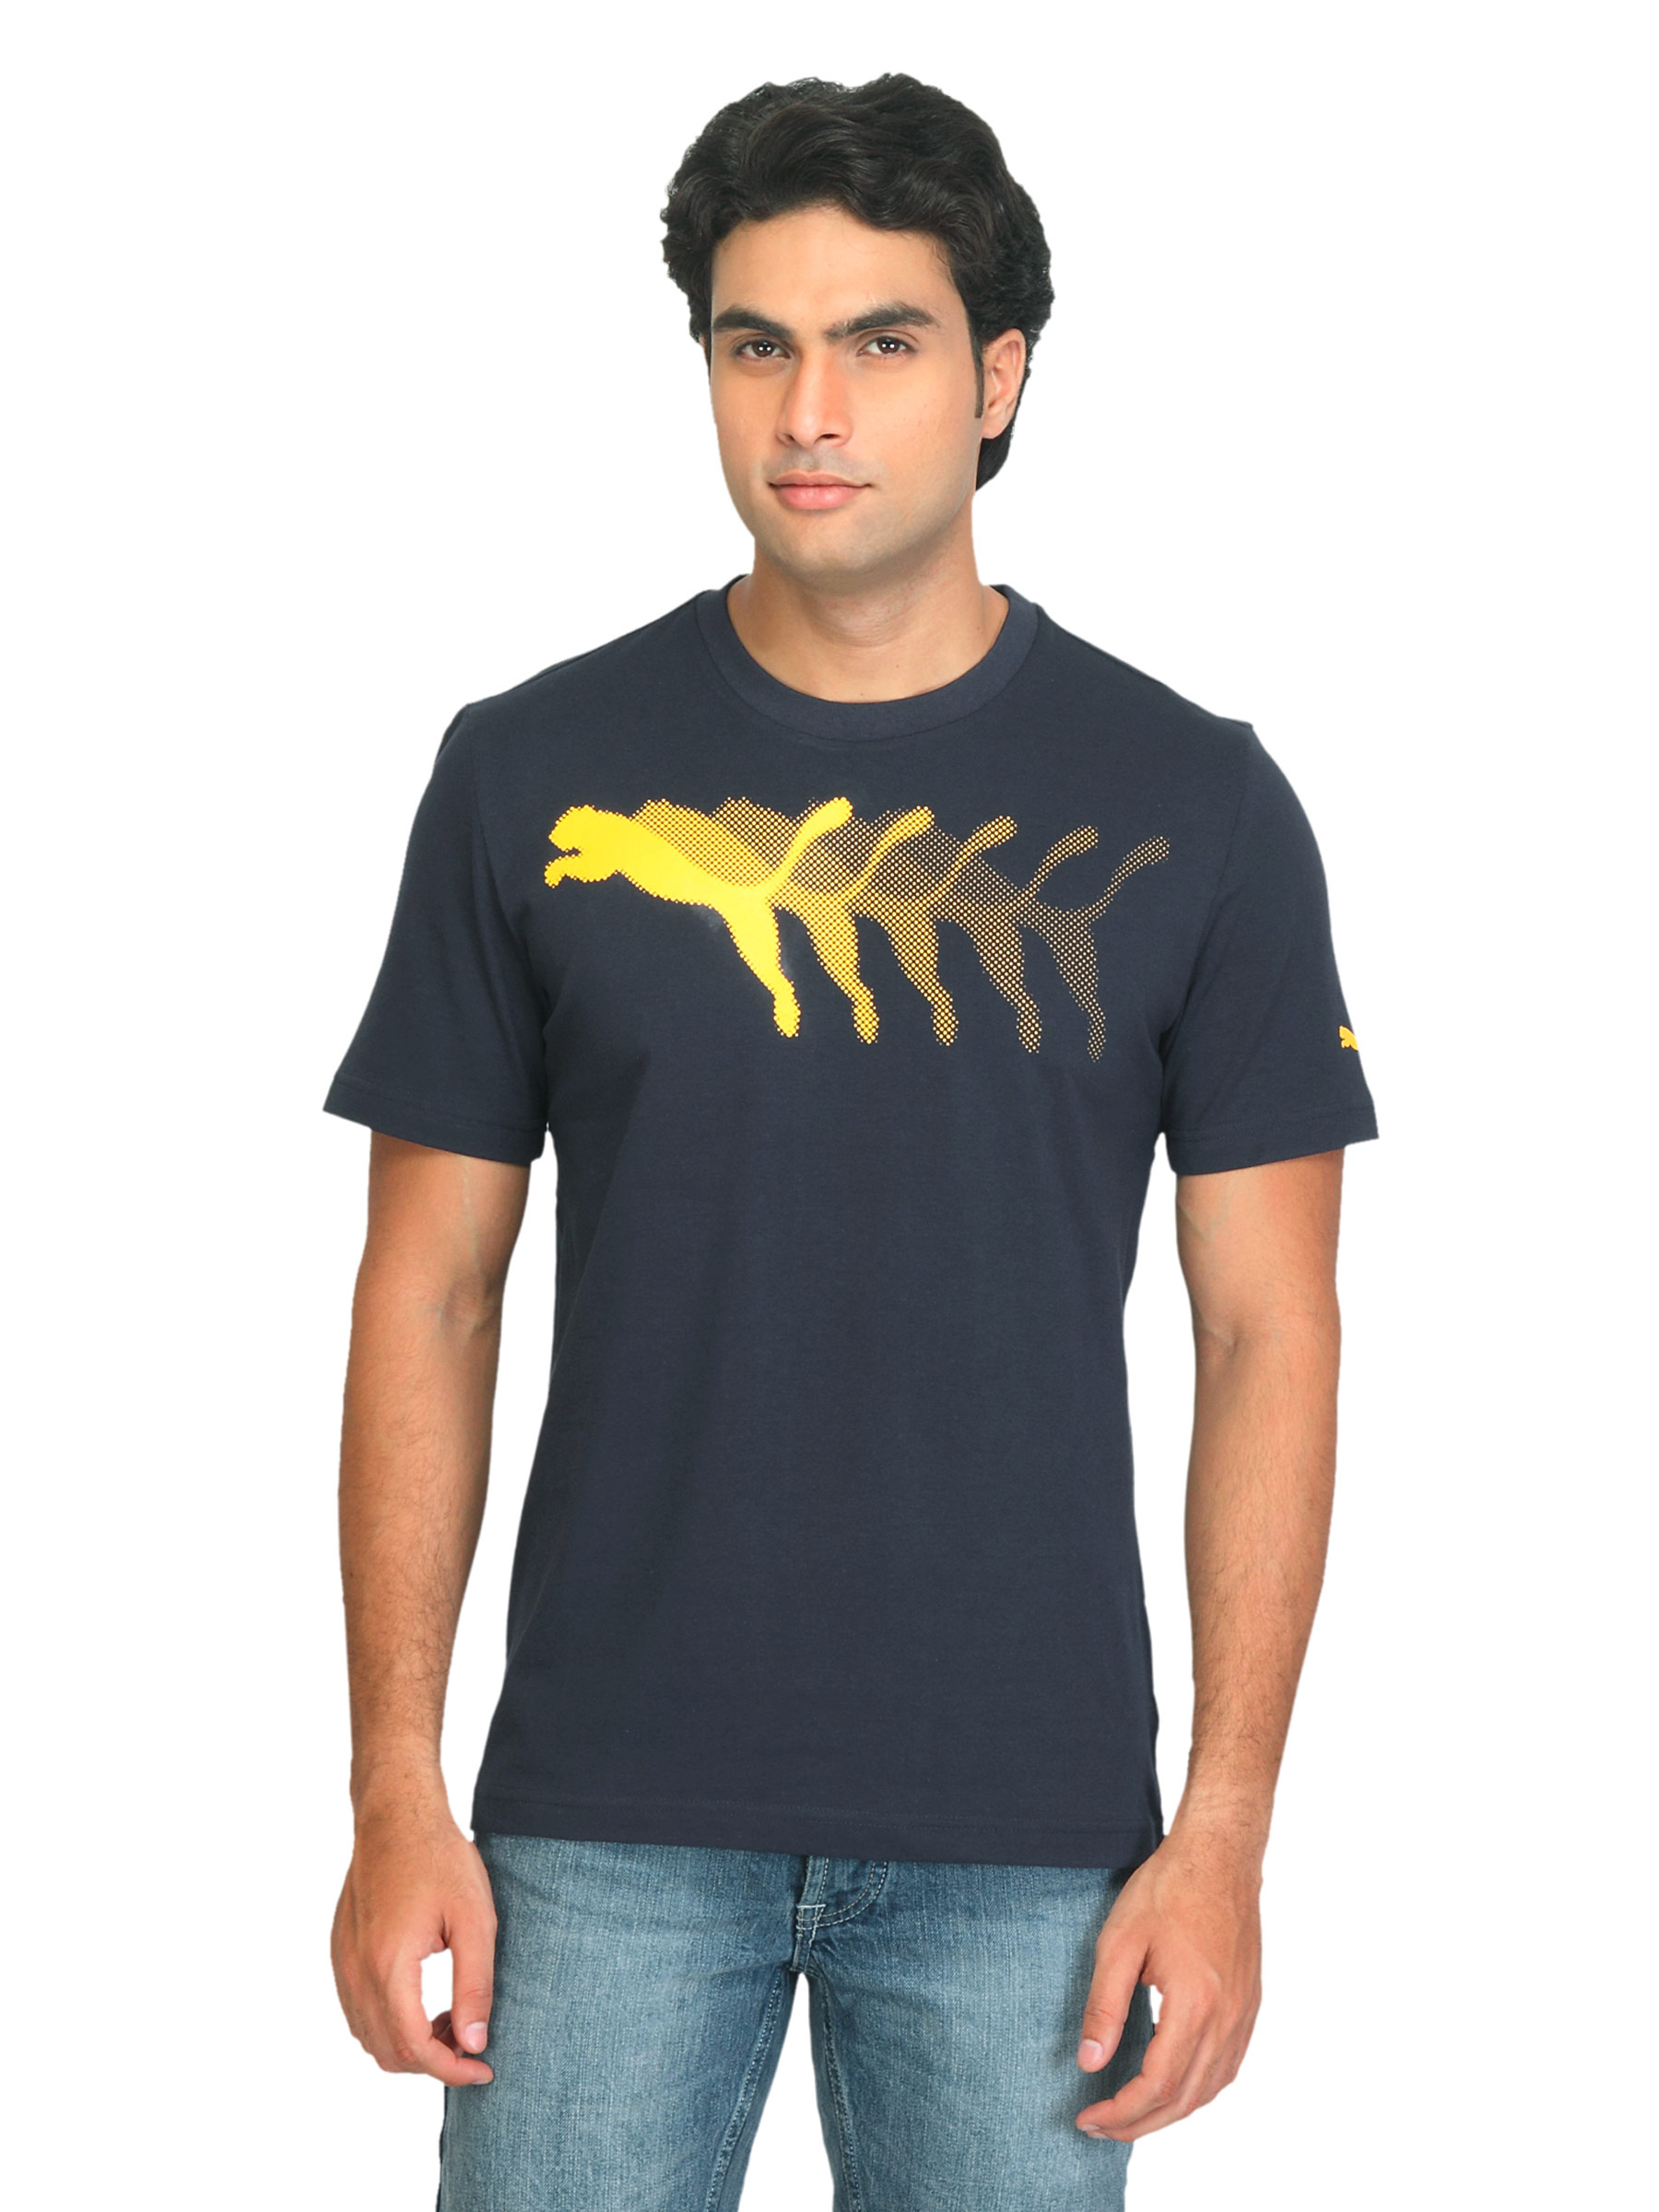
Puma Men Semi Graphic Navy Blue T-shirt
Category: Apparel / Topwear / Tshirts
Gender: Men
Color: Navy Blue
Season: Summer 2012
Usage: Casual